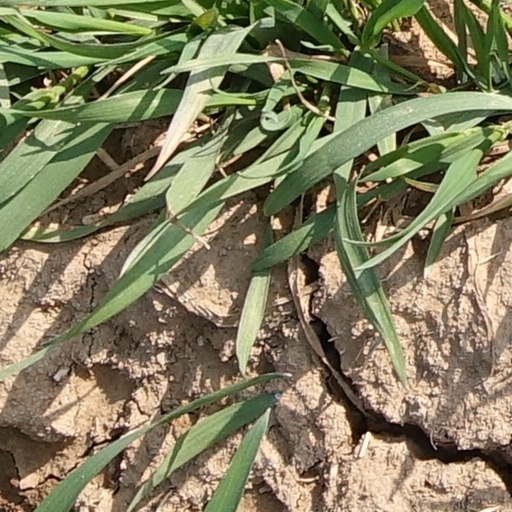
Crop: wheat